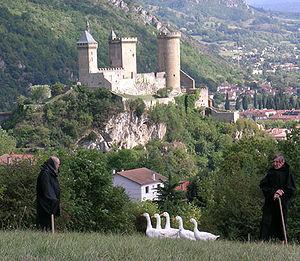
Un Grand Site Occitanie est un lieu promu comme ayant un intérêt touristique majeur dans la région Occitanie.
L'Ariège est un département de la région Occitanie, dans le Sud-Ouest de la France. D'une superficie de 4 890 km², elle s'étend sur la partie Est de la chaîne Pyrénéenne, entre les départements de la Haute-Garonne à l'Ouest et au Nord, de l'Aude et des Pyrénées-Orientales à l'Est, ainsi que de l'Espagne et l'Andorre au Sud. Ce département possède une grande diversité du point de vue géologique.
Le château de Foix est un ancien château du XIIᵉ siècle, dont l'origine semble remonter au Xᵉ siècle, remanié à plusieurs reprises et très restauré au XIXᵉ siècle, qui se dresse sur la commune de Foix dans le département de l'Ariège en région Occitanie.